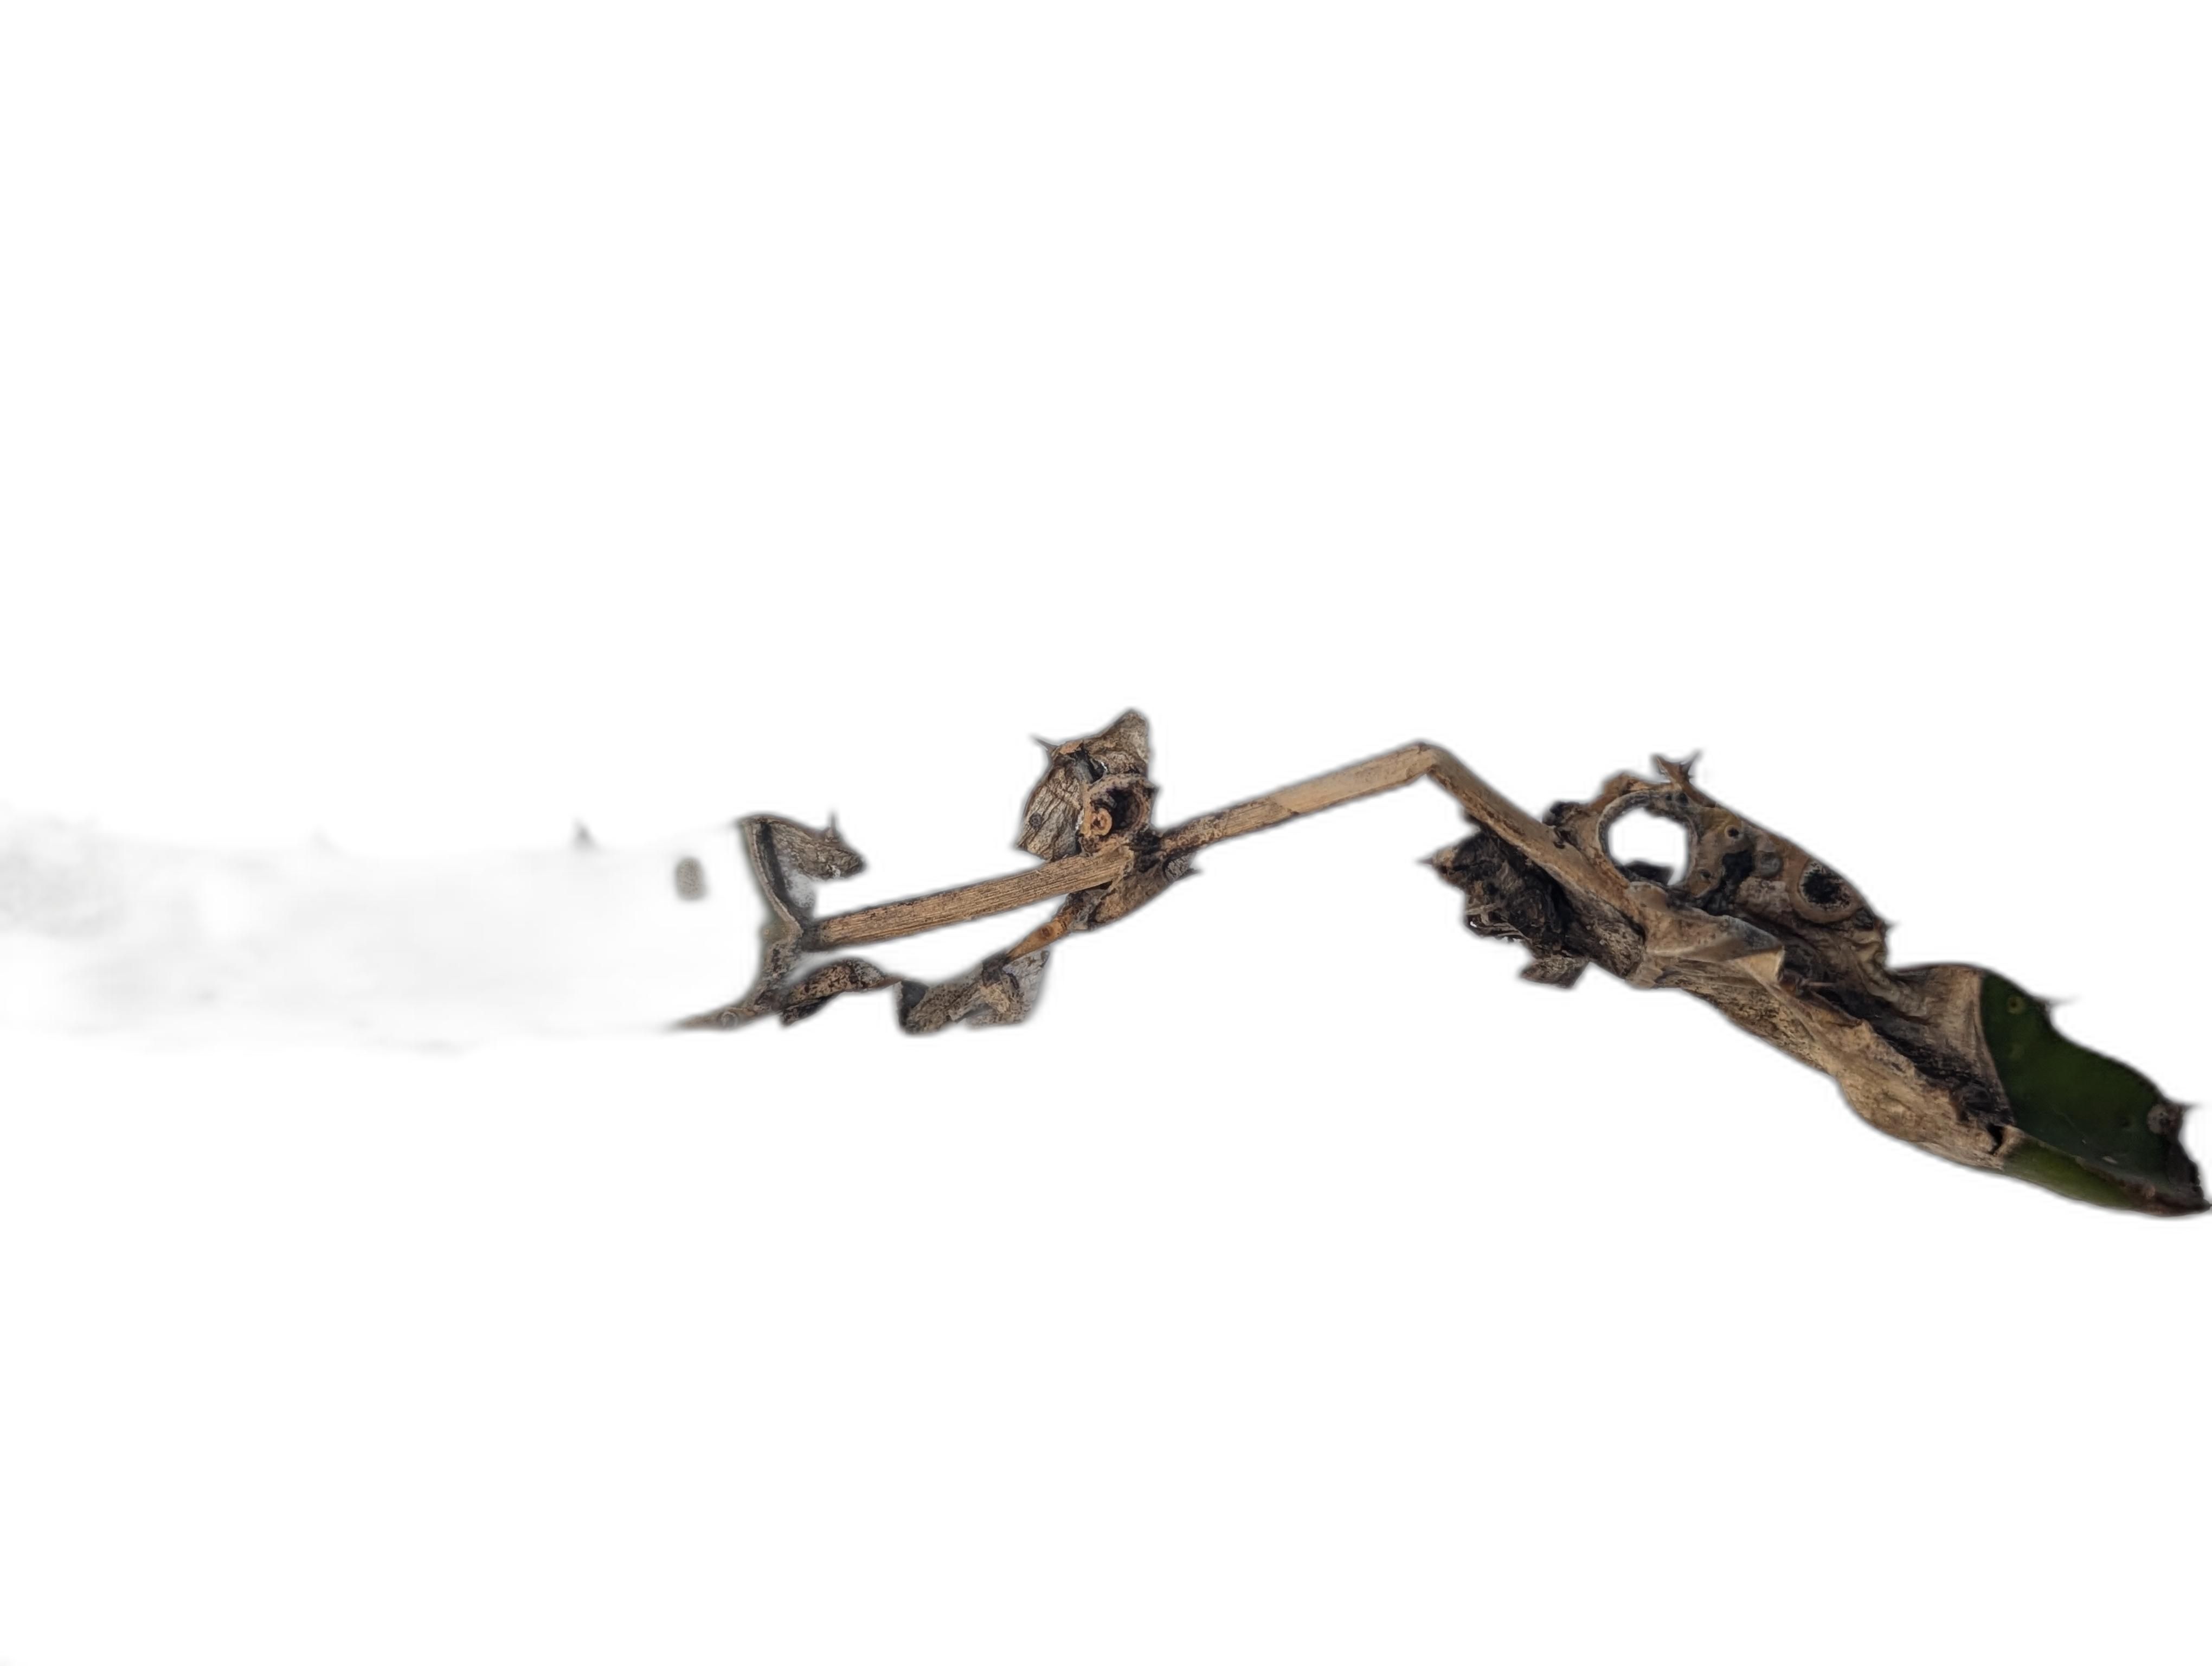
Label: Bad leaf